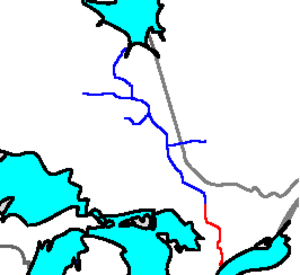
Le Chemin de Fer Ontario Northland, ou Ontario Northland Railway en anglais, est un chemin de fer canadien et une compagnie de la couronne provinciale.